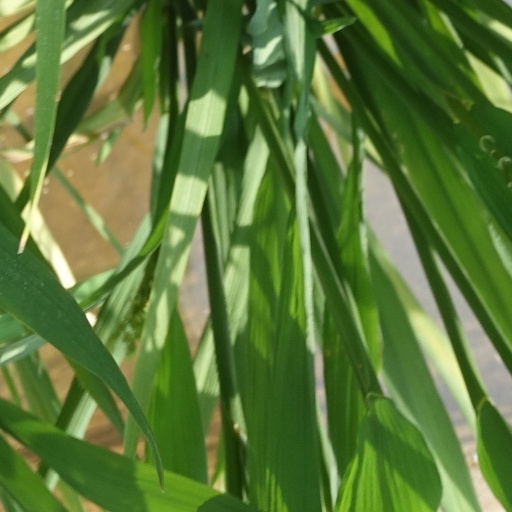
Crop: rice